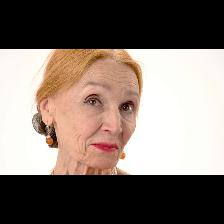
Label: Human